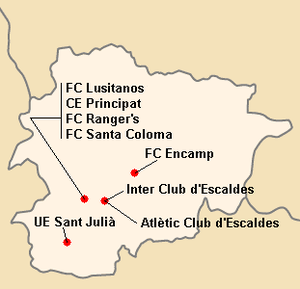
Répartition des clubs de Primera Division 2006-2007.
La saison 2006-2007 de Primera Divisió est la douzième édition de la première division andorrane.
La saison 2004-2005 de Primera Divisió est la dixième édition de la première division andorrane.